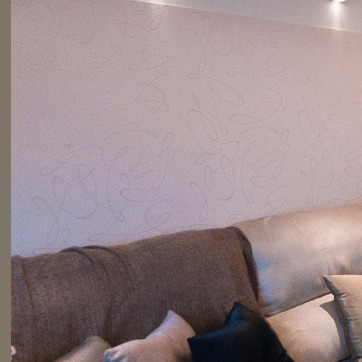
Material: painted